Havana Brown

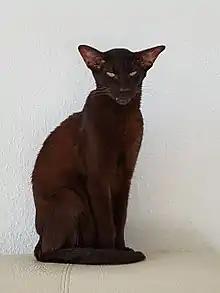
Oriental-type adult

The breed continued to develop in the UK and became known as the Chestnut Brown Oriental and retained the Siamese conformation. Early in the breeding program, two kittens were also exported to Siamese breeders in the USA. Over the next decade, breeding took a different turn as genetic problems began to plague the new breed. It became necessary to utilise other breeds for genetic outcross and the phenotype began to evolve and develop into a different look than what the original breeders in England had intended. This change in direction tore apart the breeding group and caused many difficulties in continuing to progress the breed within the Governing Council of the Cat Fancy (GCCF). Soon, the Chestnut Brown cat was being produced in many colours, known just as Oriental with a numeric system to designate the coat colour.